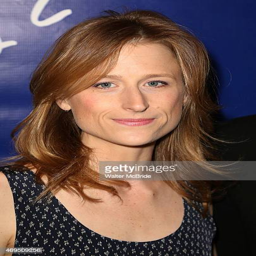
actor attends the opening night performance